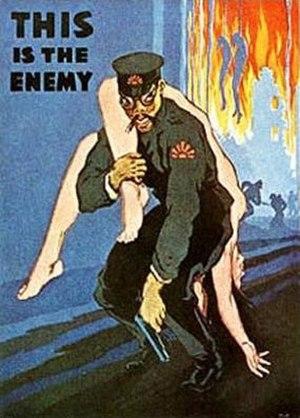
Le terme ennemi vient du latin inimicus. Un ennemi est un individu ou un groupe d'individu qui est considéré comme agressif ou menaçant. On a observé que le concept d'ennemi était «fondamental pour les individus et les communautés». Le terme «ennemi» sert la fonction sociale en désignant une entité particulière comme une menace, invoquant ainsi une réponse émotionnelle intense à cette entité. L'état d'être ou d'avoir un ennemi est l'inimitié ou l'hostilité.